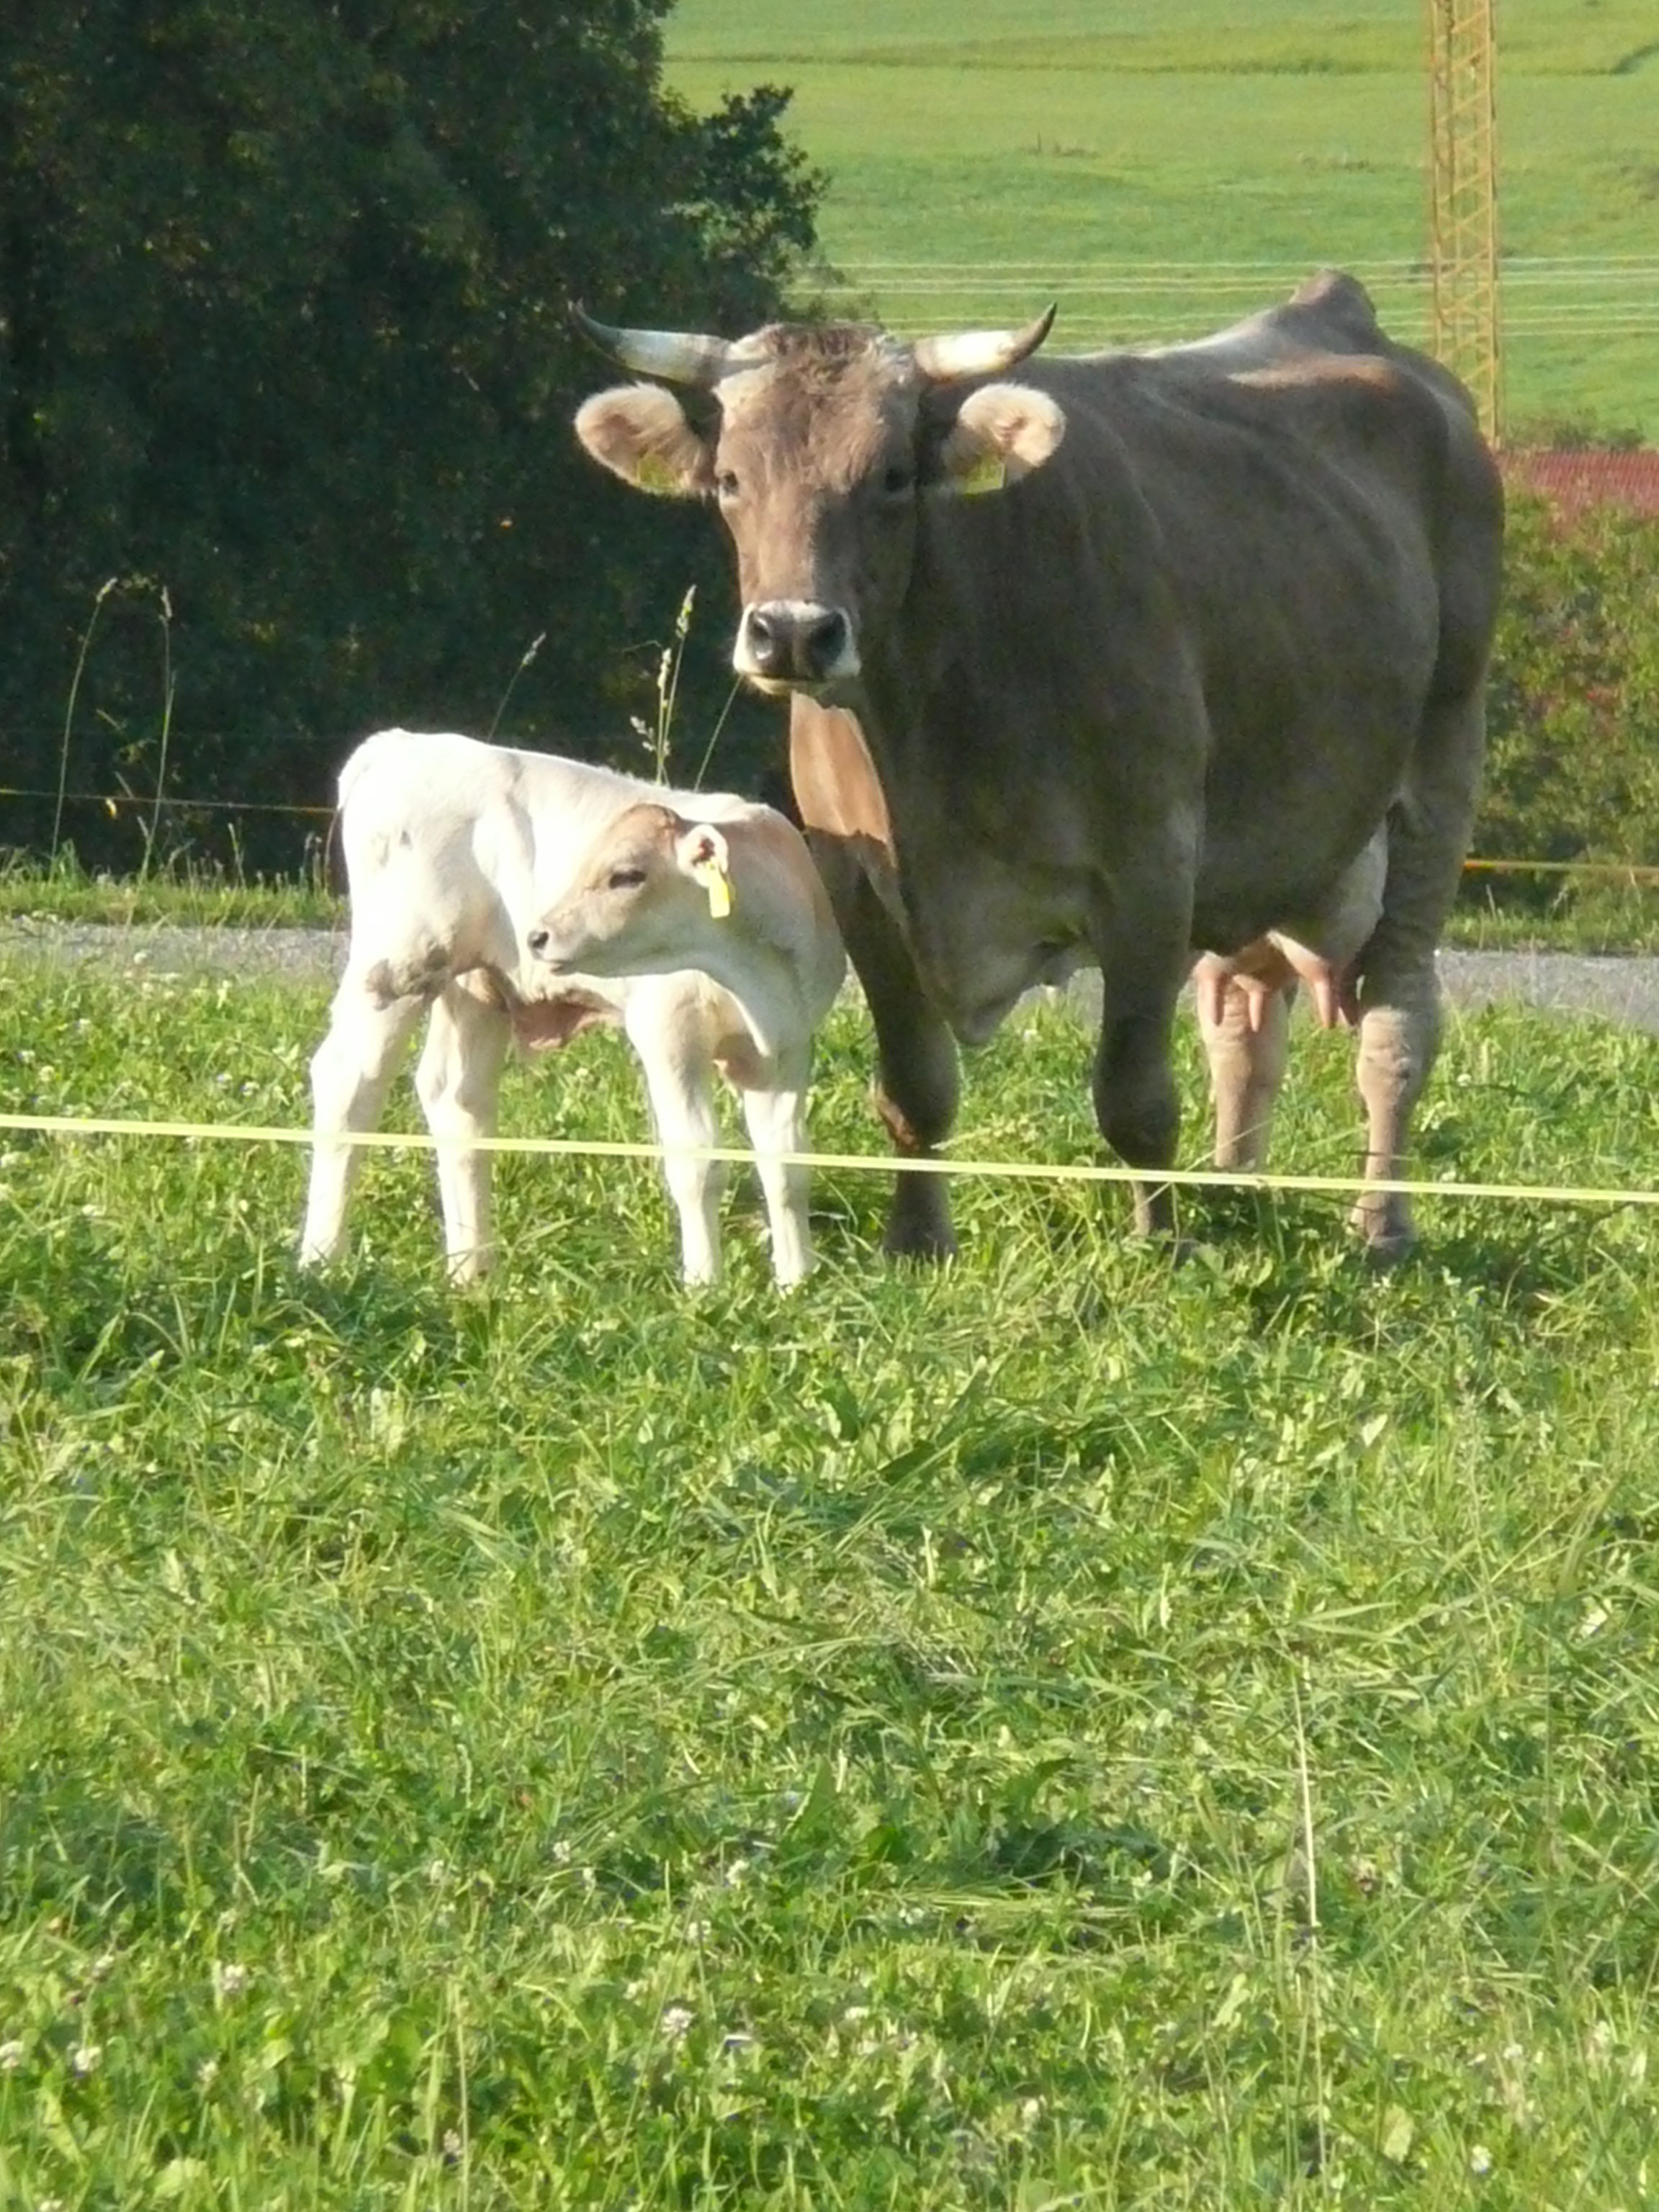
grass, field, farm, meadow, cow, pasture, grazing, mammal, agriculture, calf, bull, vertebrate, ox, dairy cattle, dairy cow, cattle like mammal, cow goat family